Lê Quốc Minh

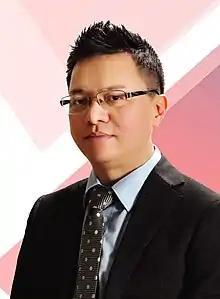
Lê Quốc Minh in 2021

Lê Quốc Minh (born December 1, 1969) is a Vietnamese reporter, journalist, and politician. He is currently a member of 13th Central Committee of the Communist Party of Vietnam, editor-in-chief of Nhân Dân. He was former deputy general director of Vietnam News Agency and former editor-in-chief of VietnamPlus. Lê Quốc Minh is a member of the Communist Party of Vietnam, a journalist with a bachelor's degree in foreign languages and journalism.